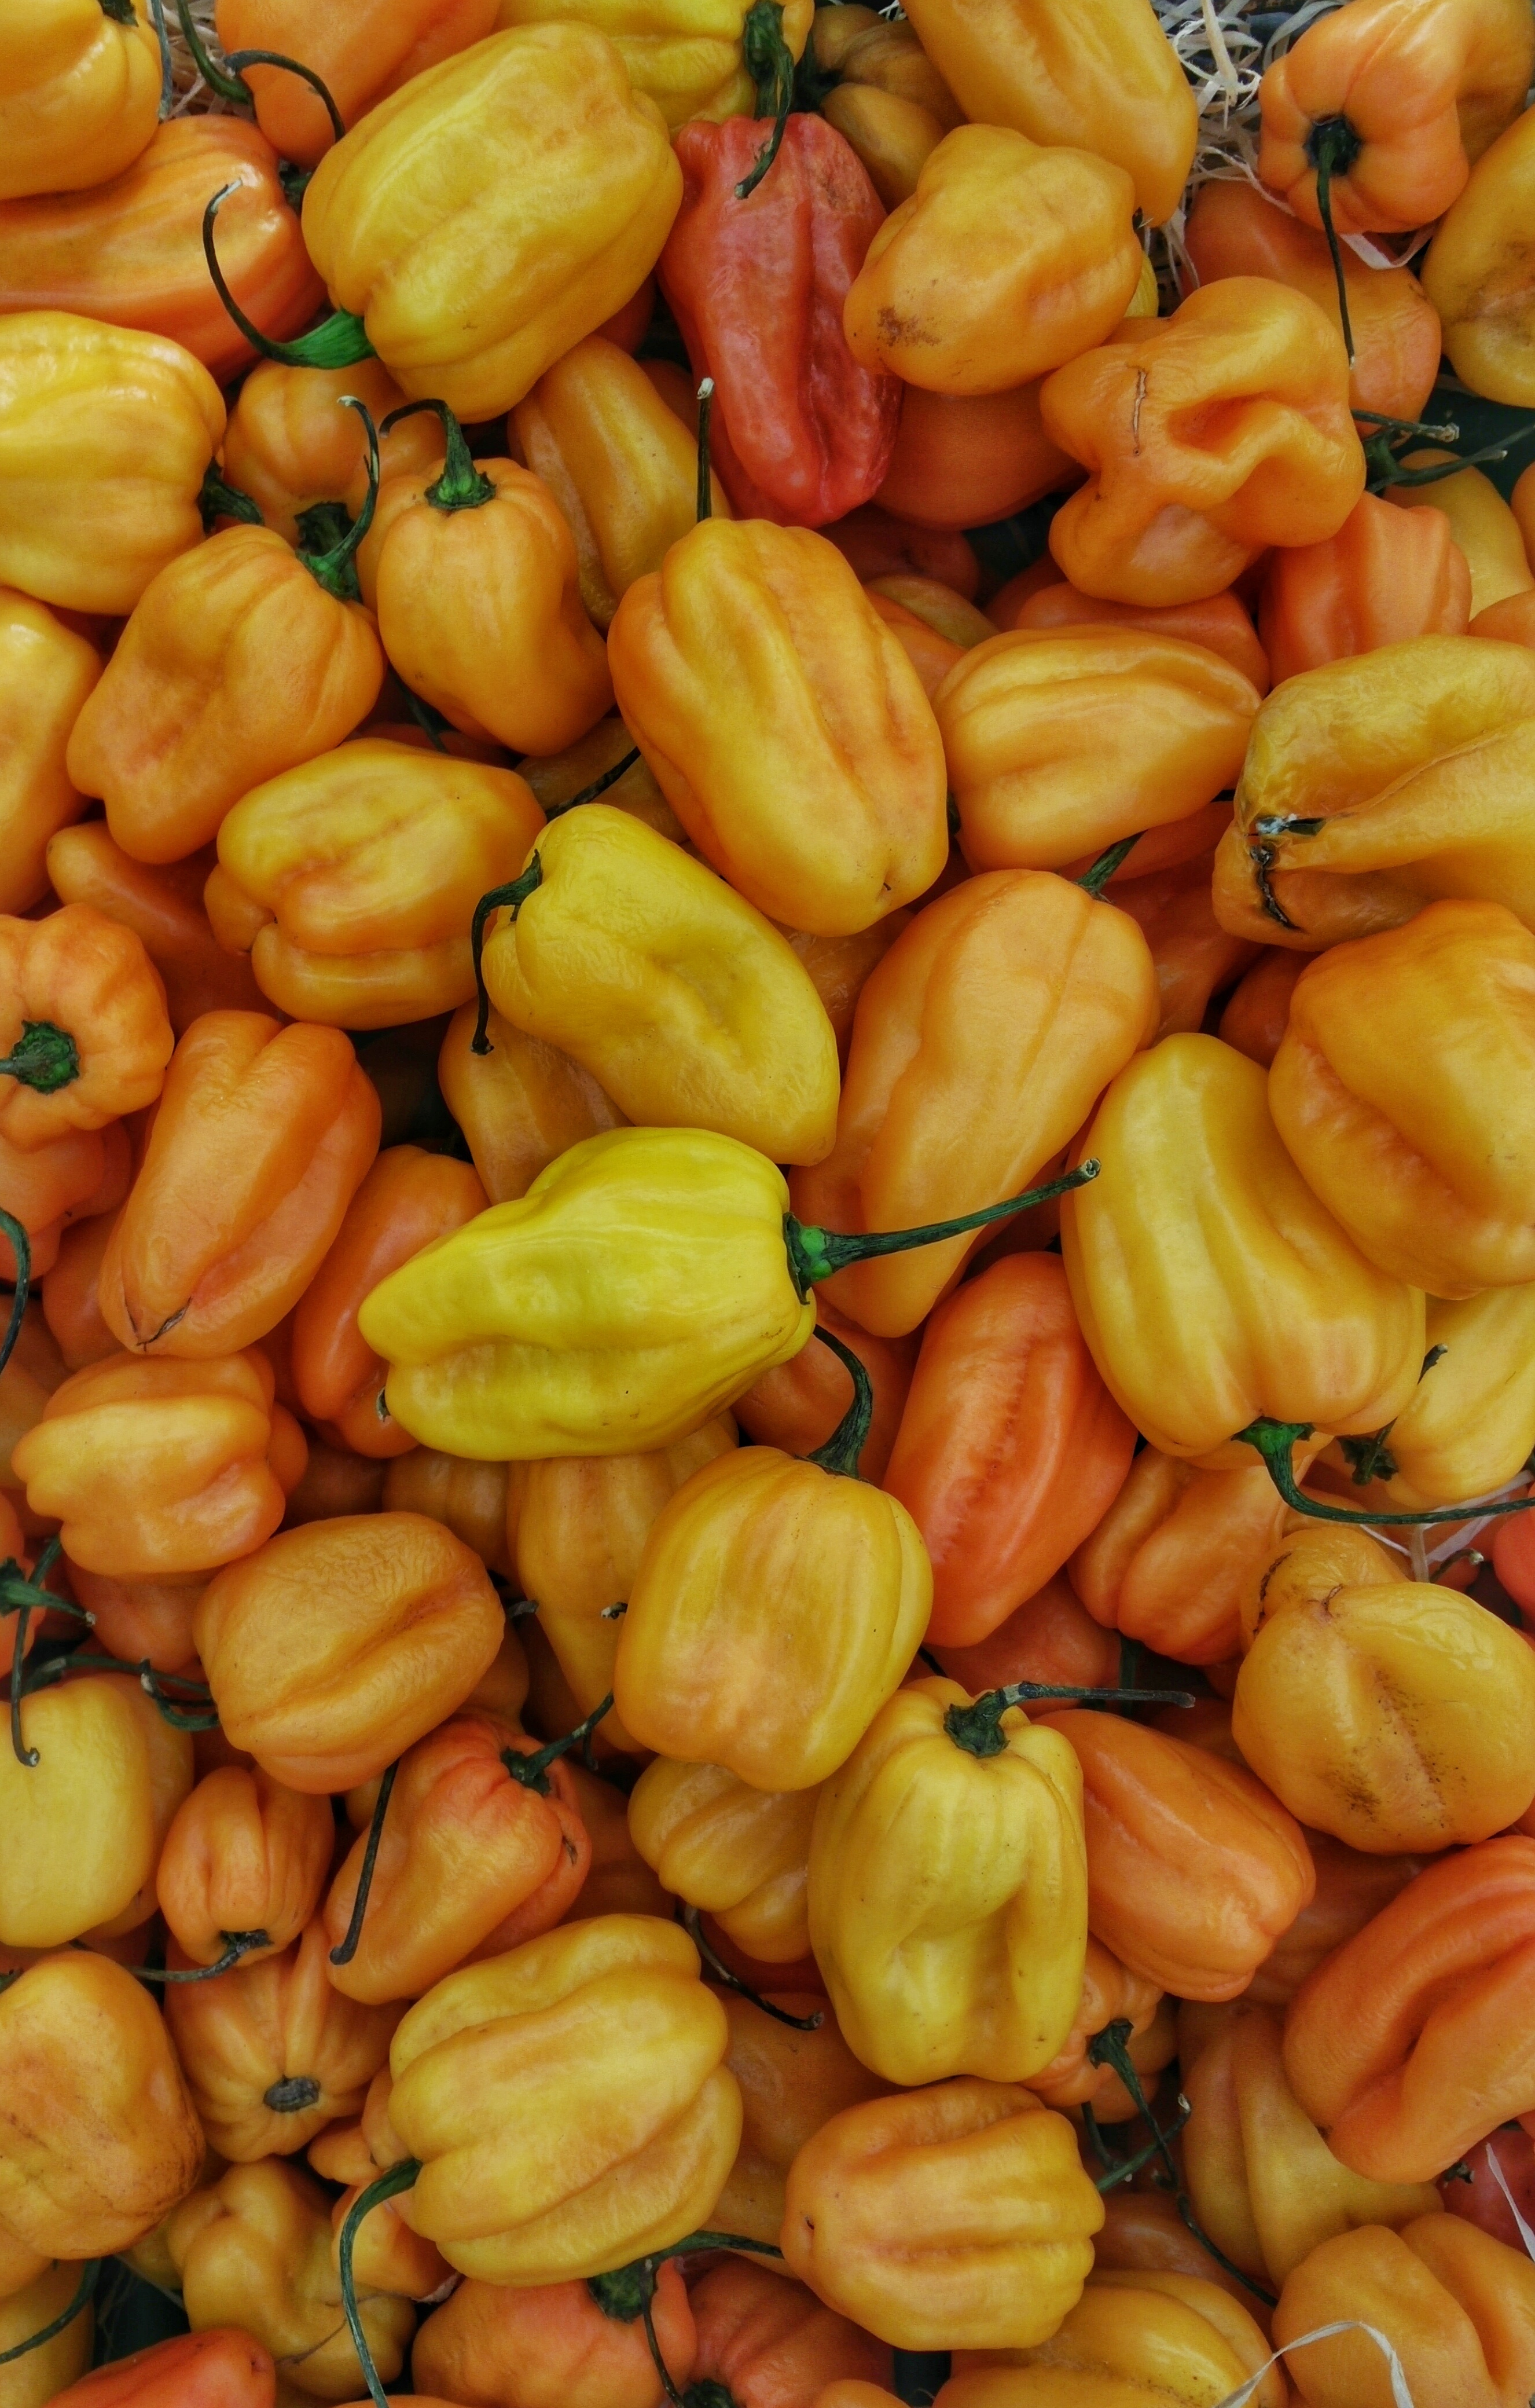
plant, fruit, food, produce, vegetable, peppers, flowering plant, land plant